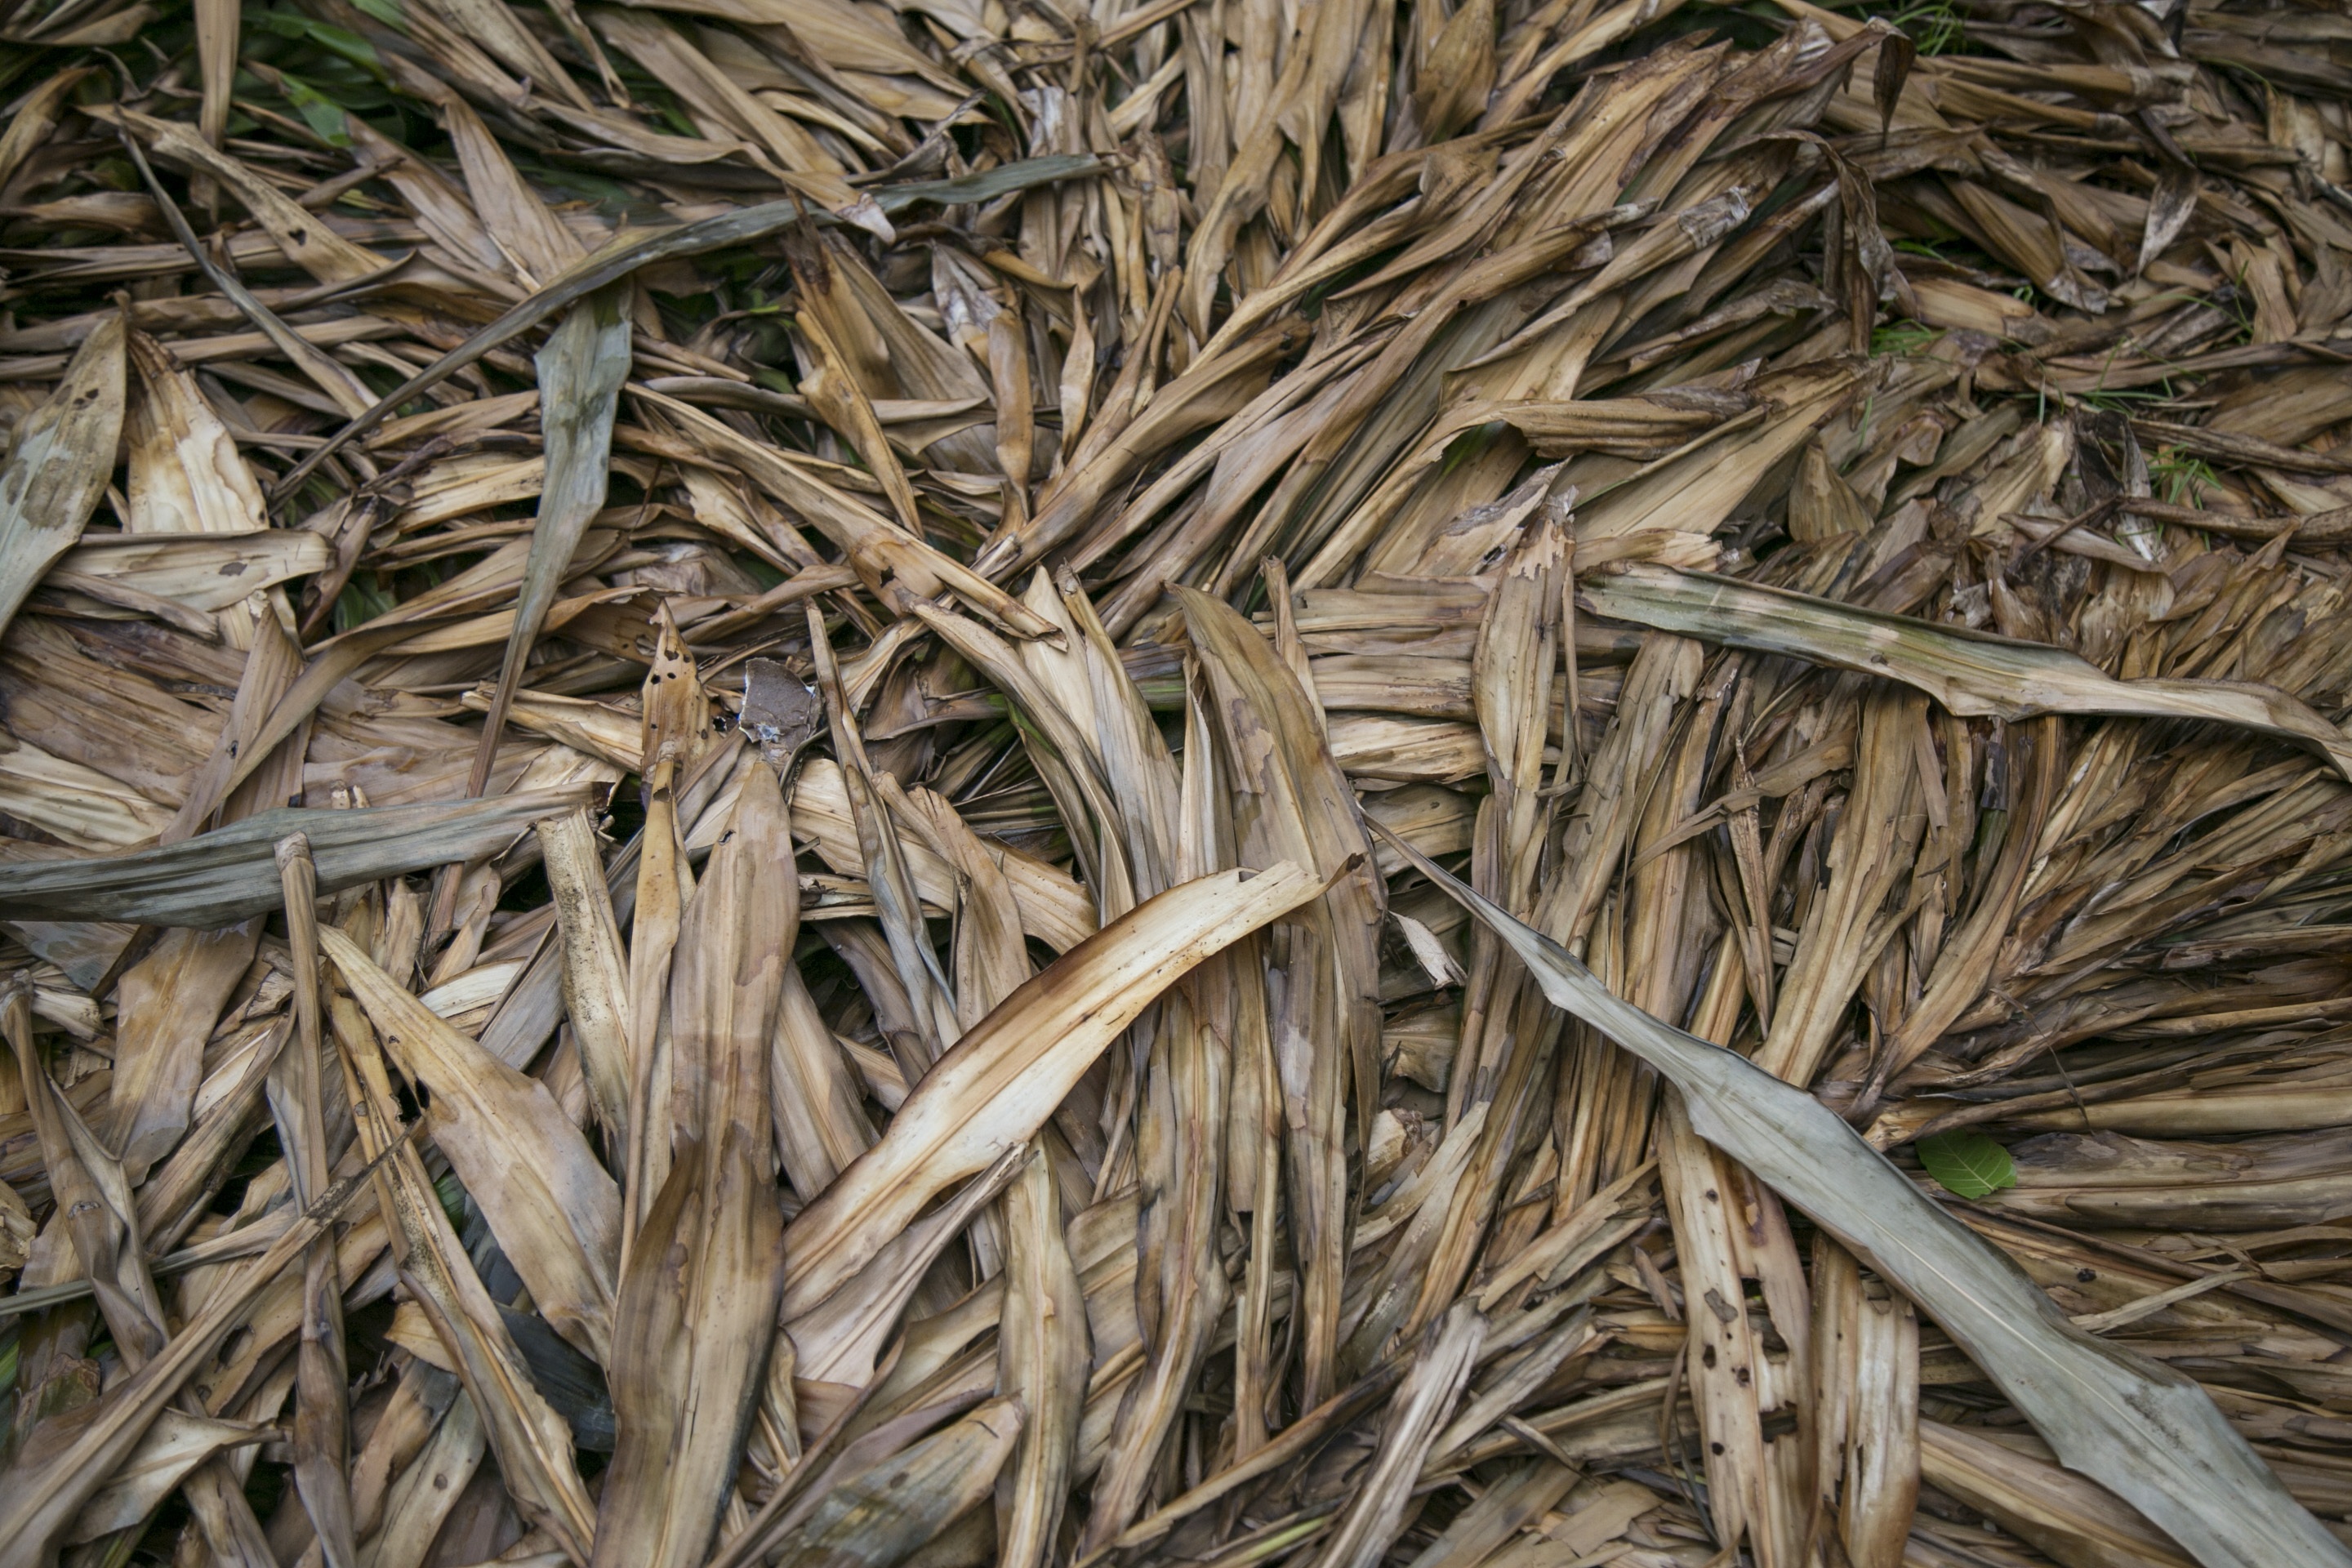
grass, branch, plant, wood, leaf, flower, pine, food, produce, crop, agriculture, dry leaf, twig, rainforest, flooring, grass family